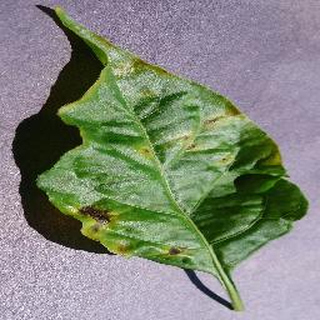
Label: bell_pepper_bacterial_spot